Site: brandenburg
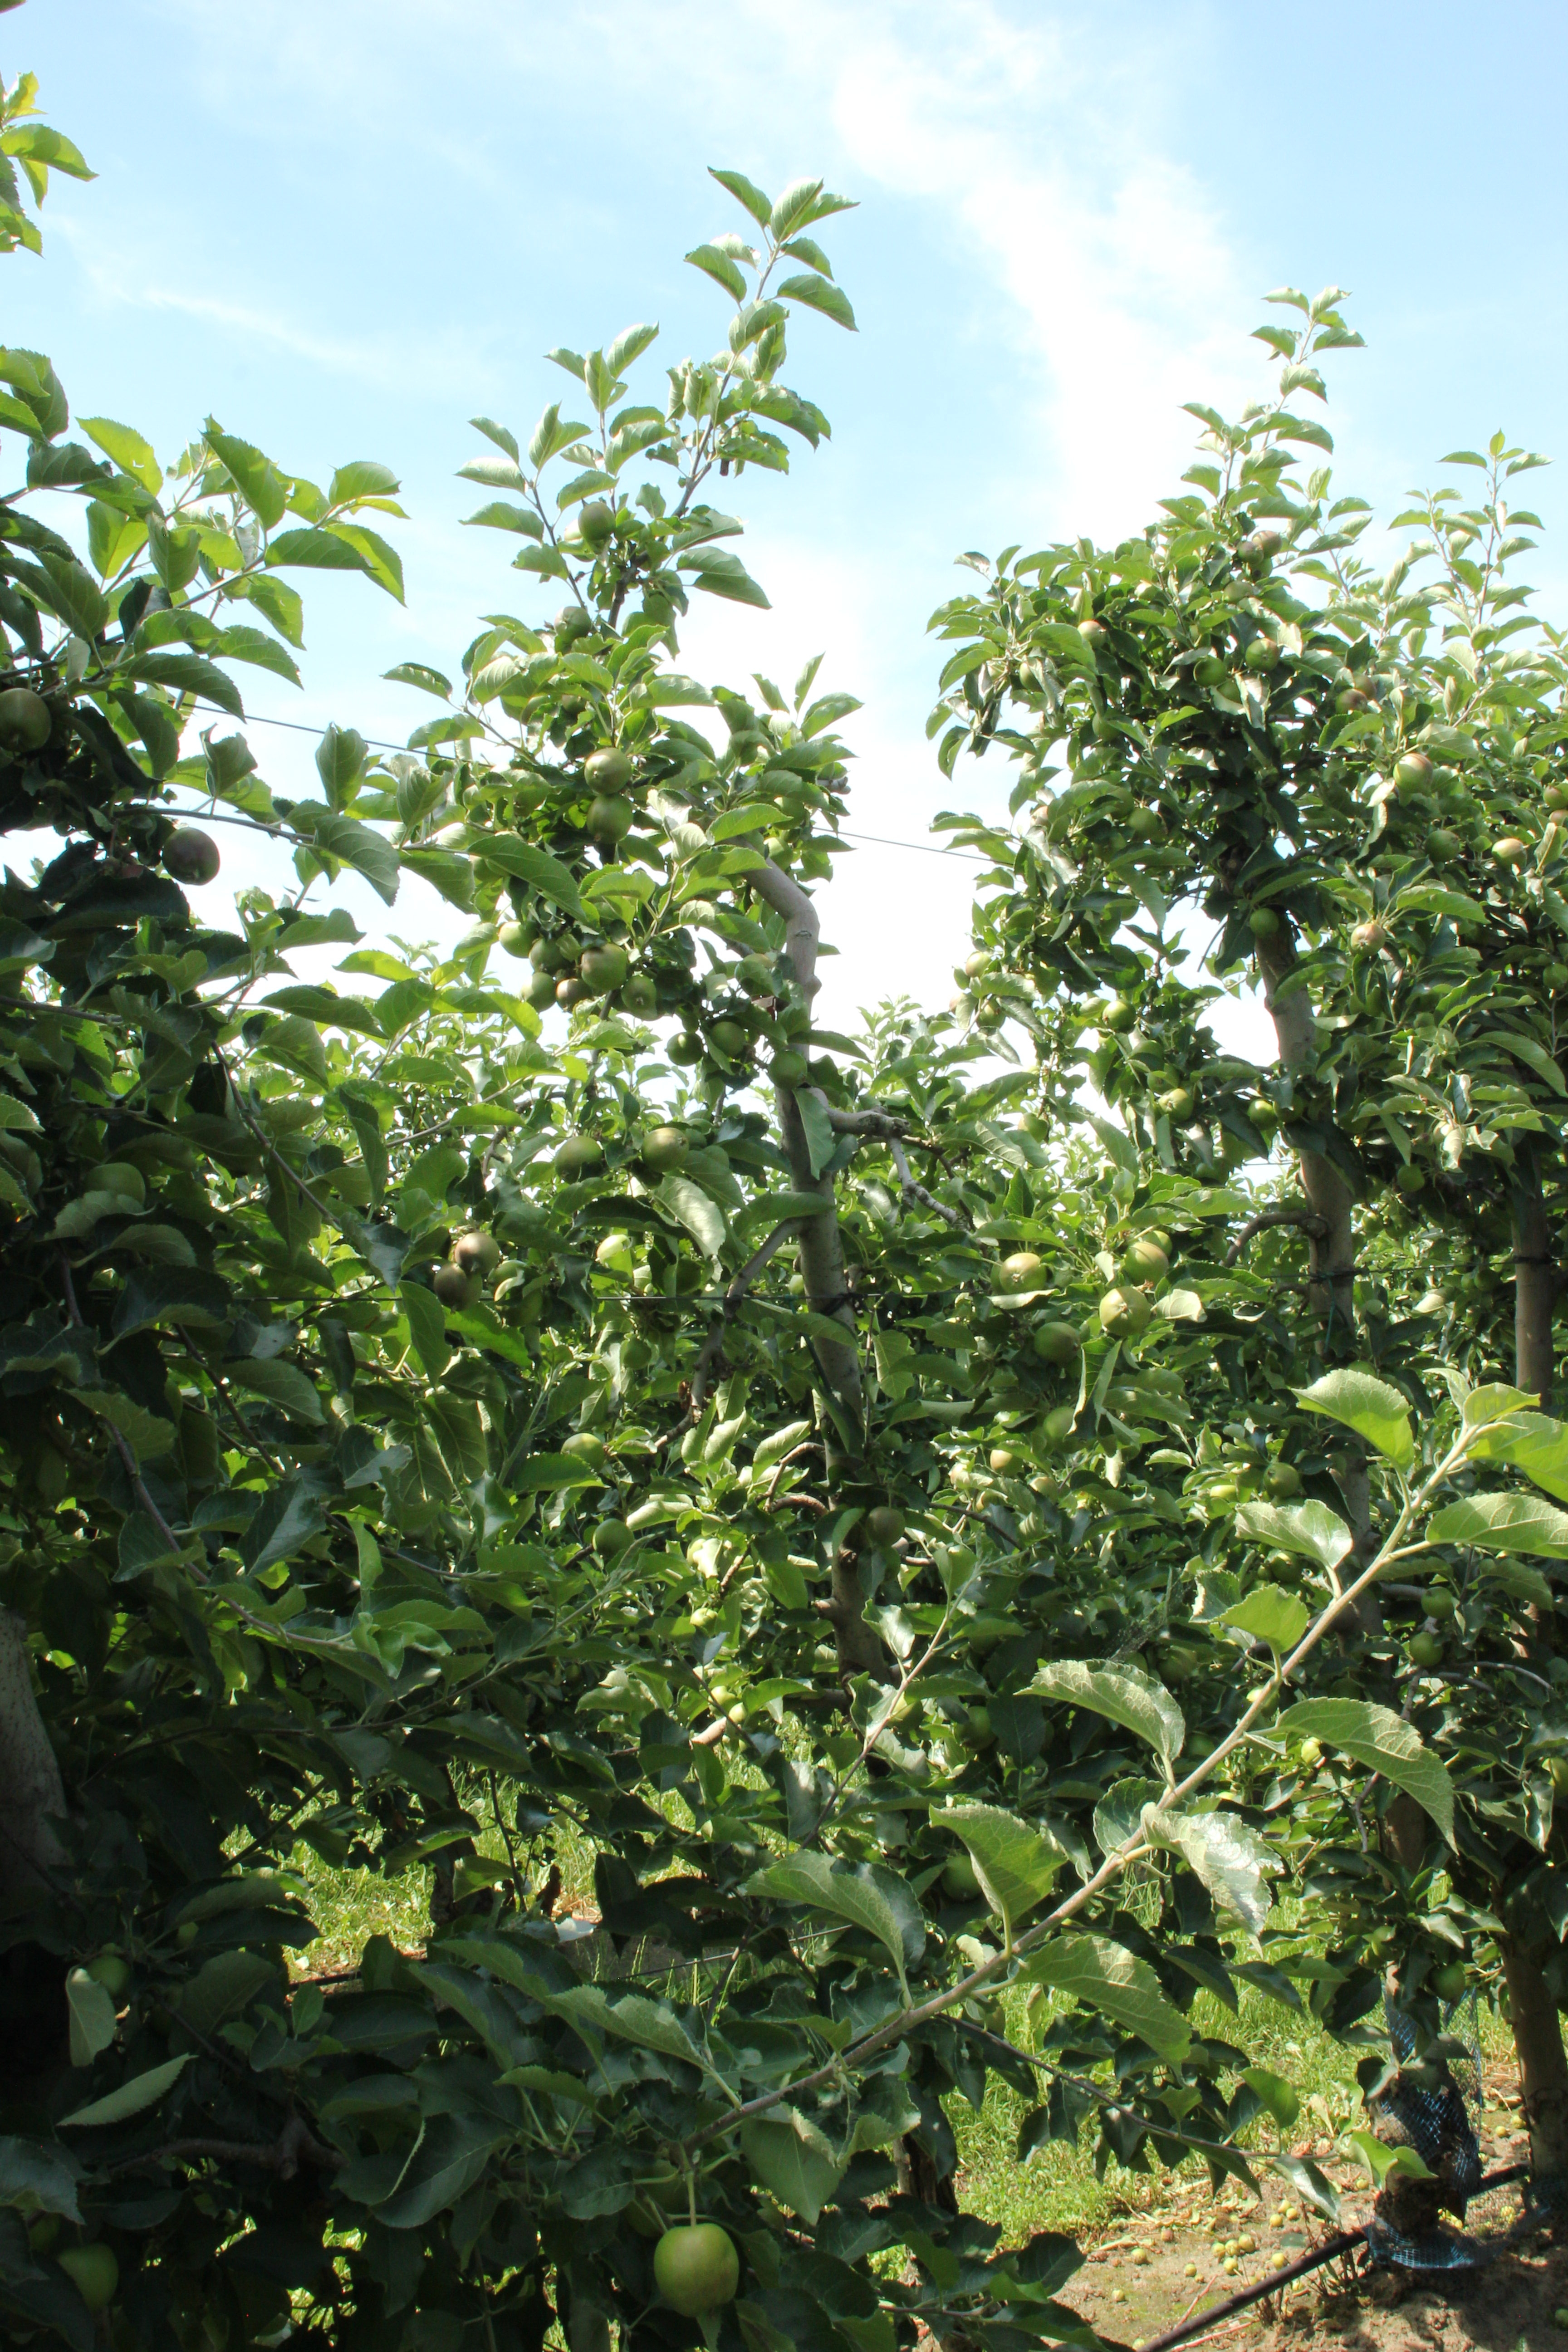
Growth stage (BBCH 74): Development of fruit